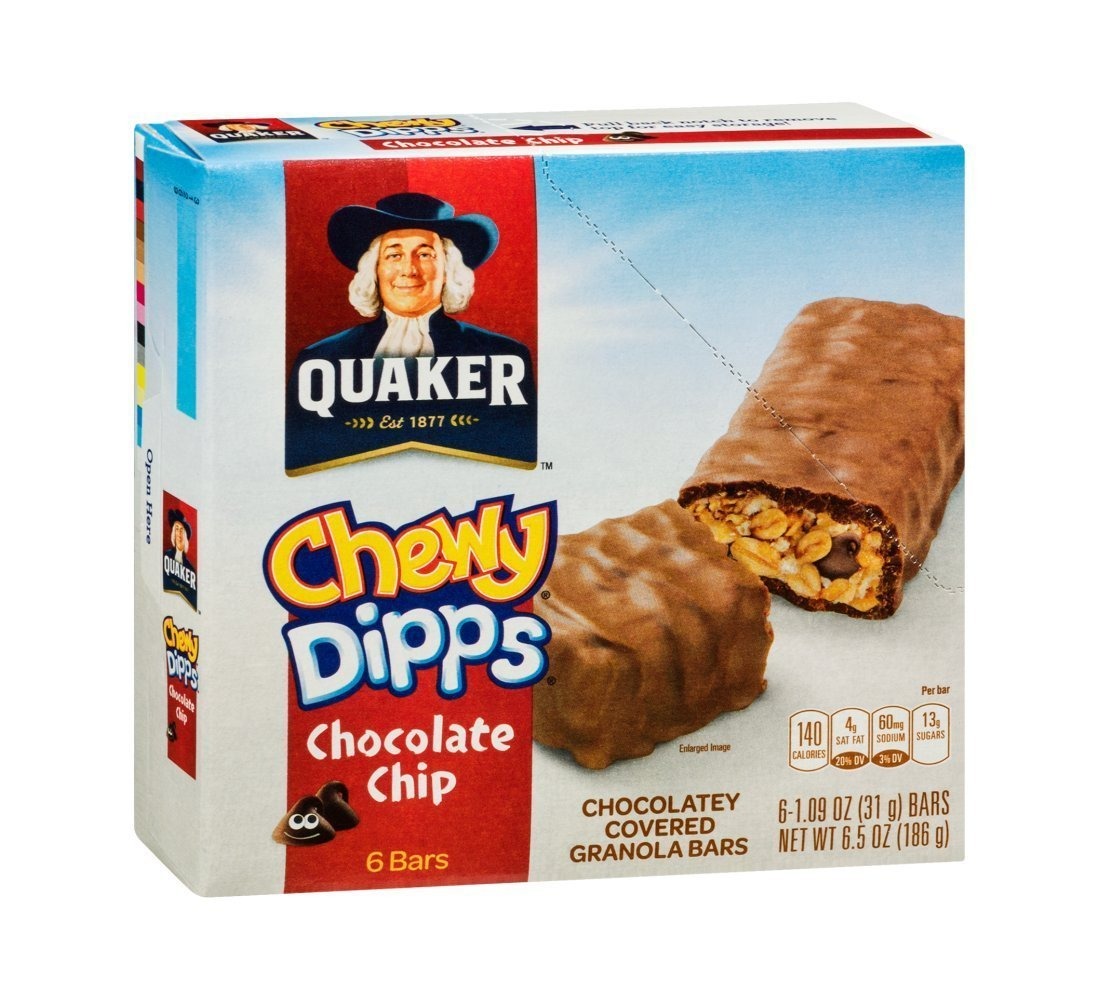
Item Name: Quaker Chewy Dipps Chocolate Chip Granola Bars, 6.5 OZ (Pack of 12)
Bullet Point 1: Package size of 6.5 oz
Bullet Point 2: Unit Price of $4.11
Bullet Point 3: You'll want to go back for seconds.
Product Description: Quaker Chewy Chocolate Chip Dips
Value: 78.0
Unit: Ounce

Price: 2.99